Nuclear weapons of the United States

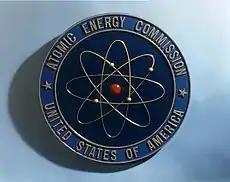
The United States Atomic Energy Commission (1946–1974) managed the U.S. nuclear program after the Manhattan Project.

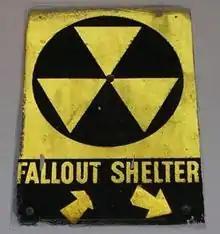
A sign pointing to an old fallout shelter in New York City.

Development of long-range bombers, such as the B-29 Superfortress during World War II, was continued during the Cold War period. In 1946, the Convair B-36 Peacemaker became the first purpose-built nuclear bomber; it served with the USAF until 1959. The Boeing B-52 Stratofortress was able by the mid-1950s to carry a wide arsenal of nuclear bombs, each with different capabilities and potential use situations. Starting in 1946, the U.S. based its initial deterrence force on the Strategic Air Command, which, by the late 1950s, maintained a number of nuclear-armed bombers in the sky at all times, prepared to receive orders to attack the USSR whenever needed. This system was, however, tremendously expensive, both in terms of natural and human resources, and raised the possibility of an accidental nuclear war.